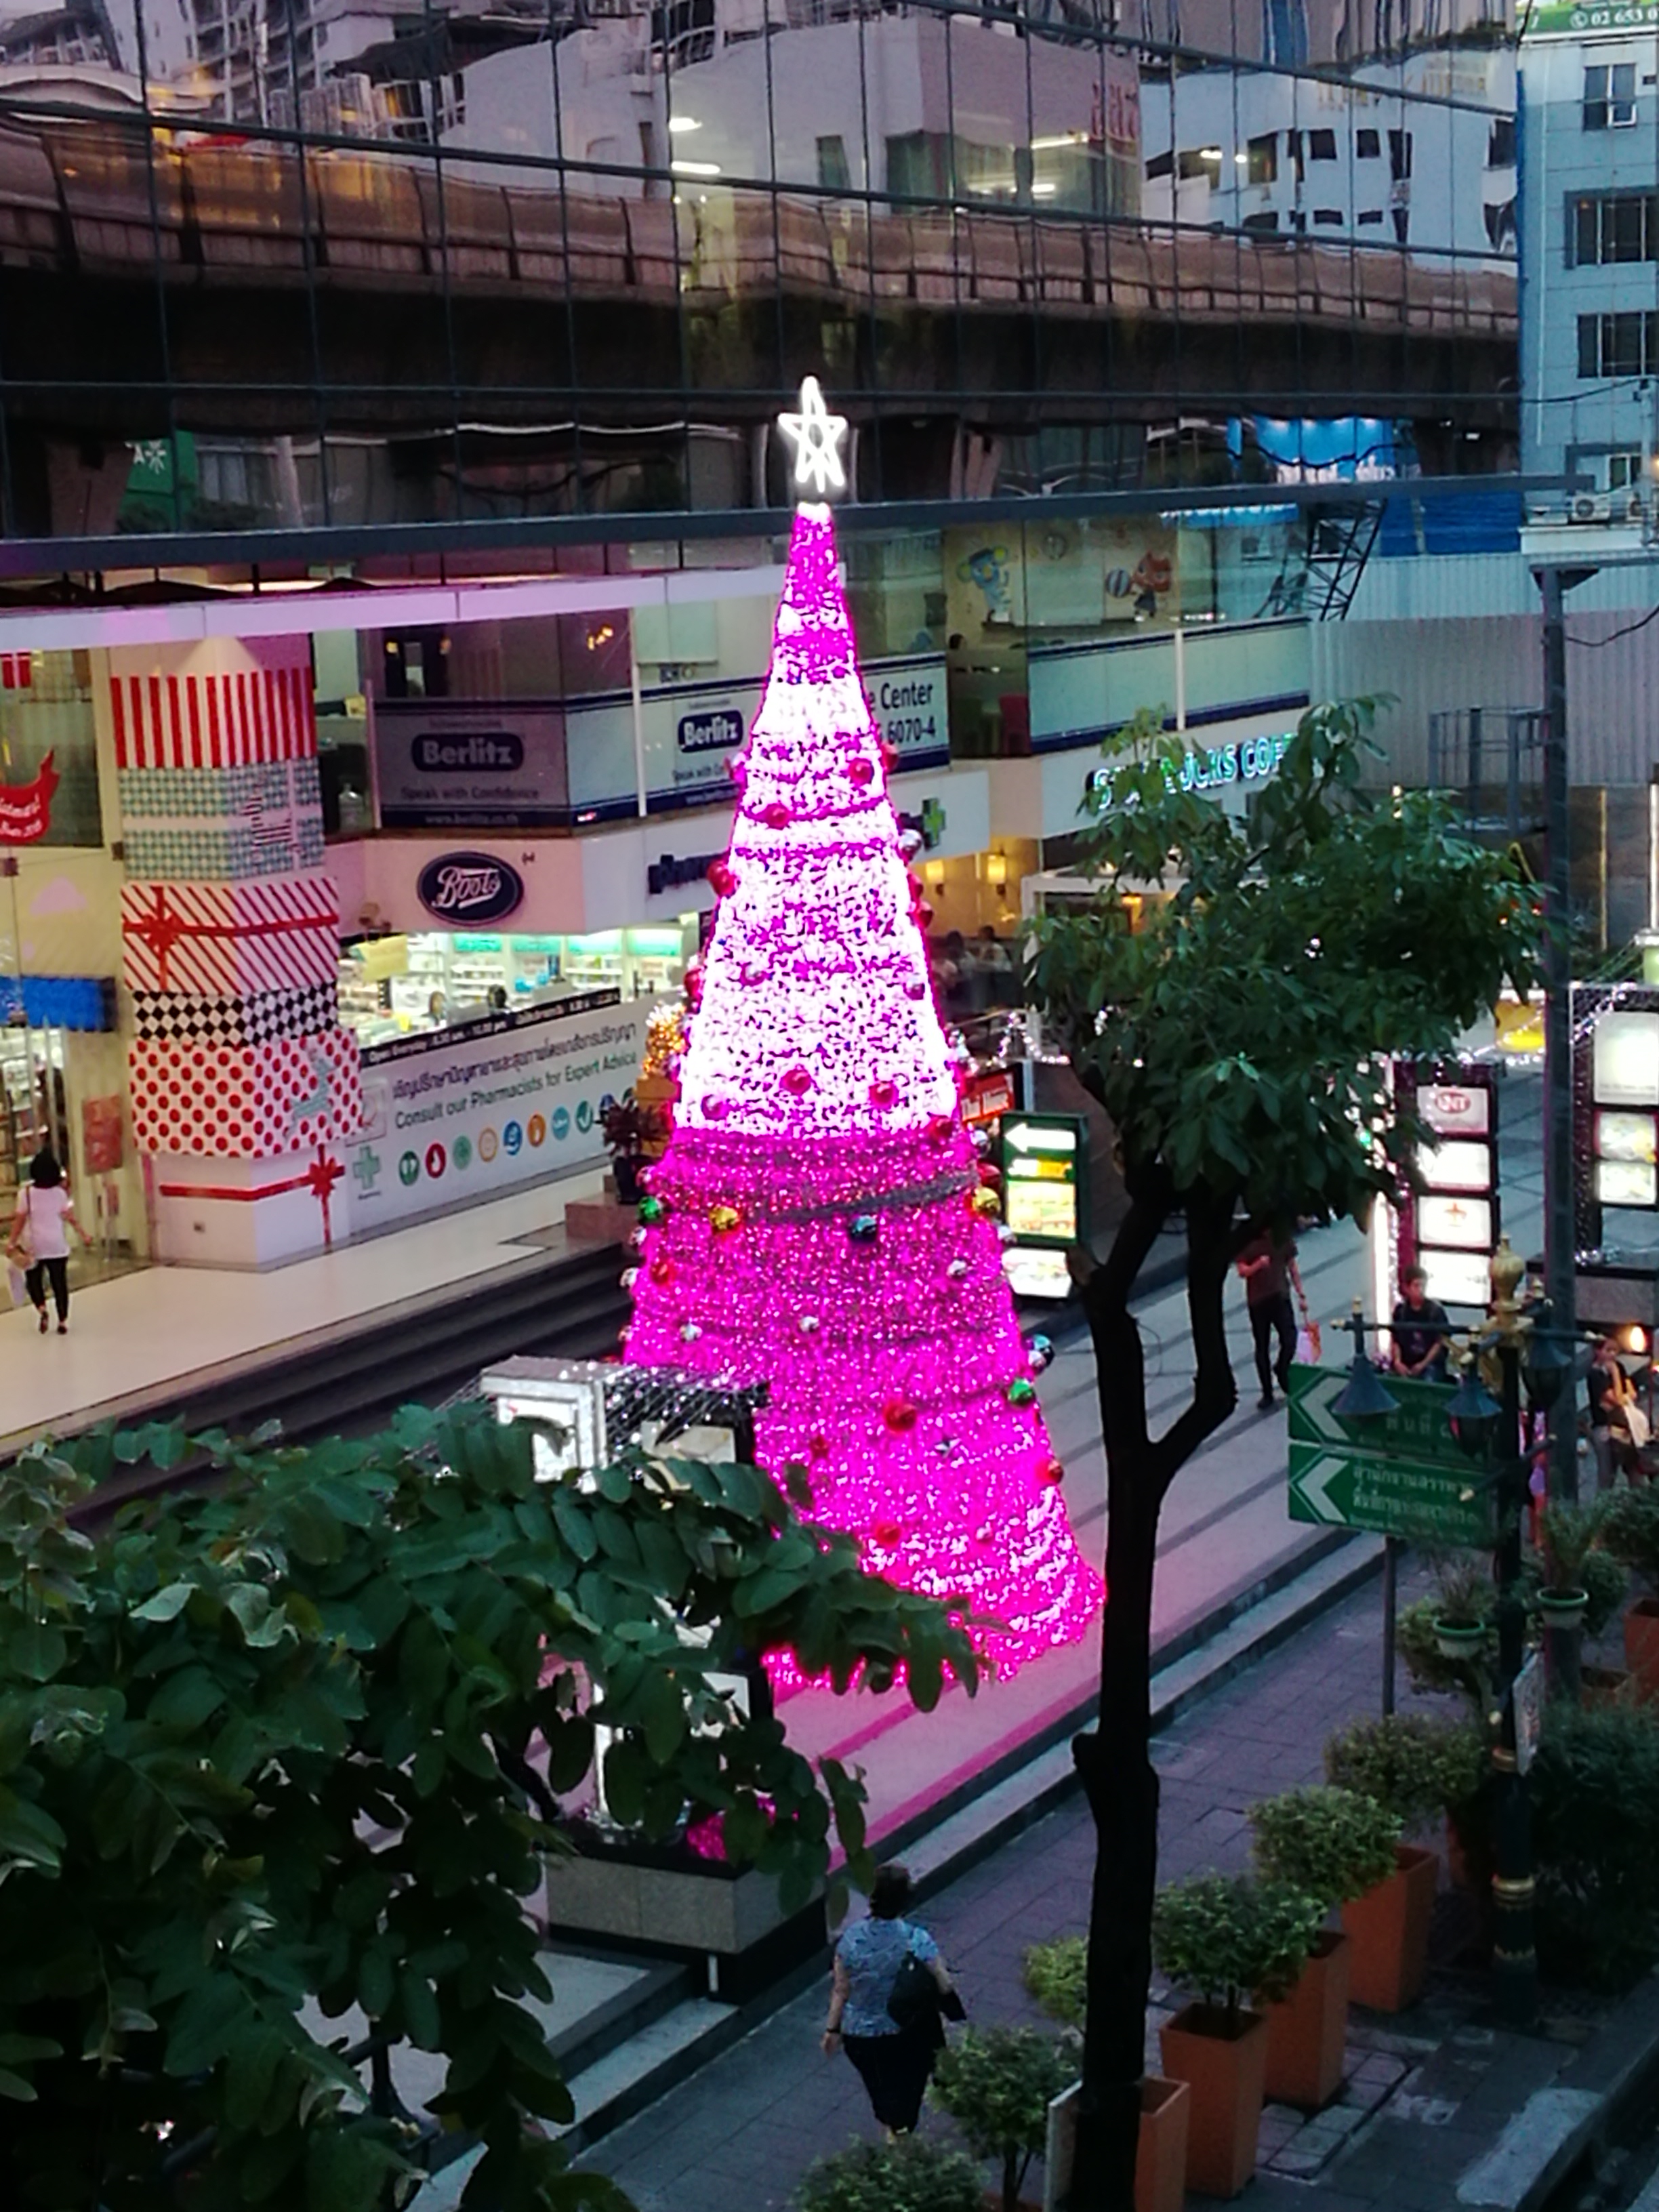
city, tree, christmas tree, pink, christmas decoration, landmark, architecture, christmas, town, urban area, woody plant, christmas lights, plant, sky, metropolitan area, interior design, event, building, metropolis, mixed use, fir, holiday, facade, pine family, night, urban design, street, town square